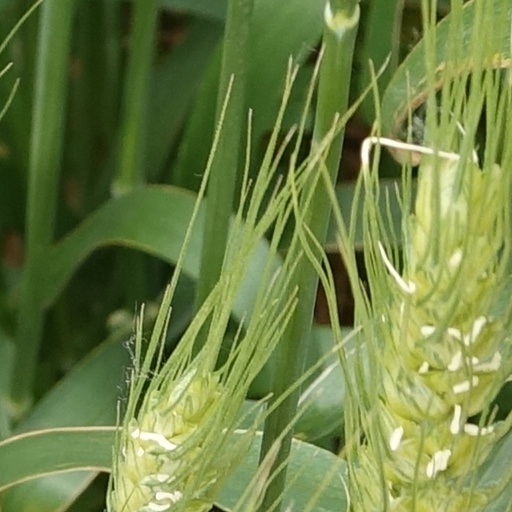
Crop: wheat